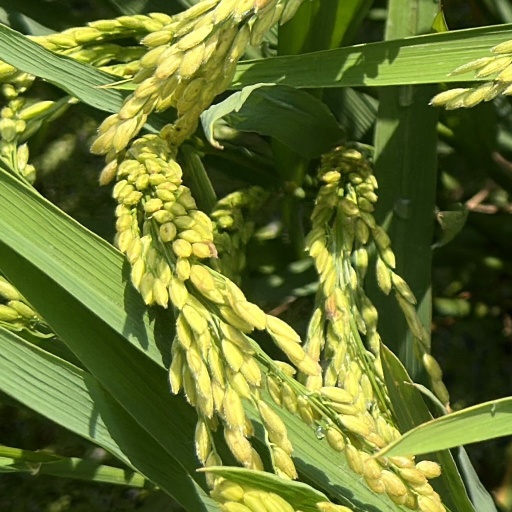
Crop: rice